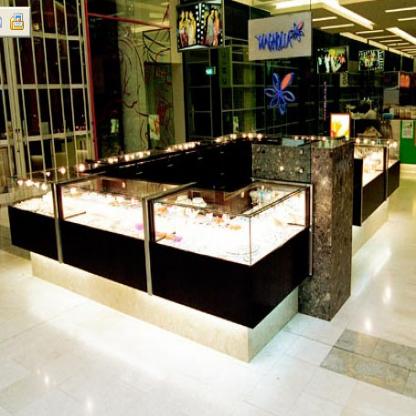
Scene: Indoor